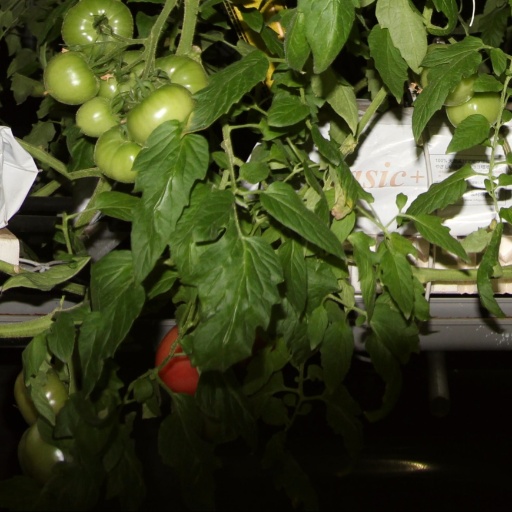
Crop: tomato